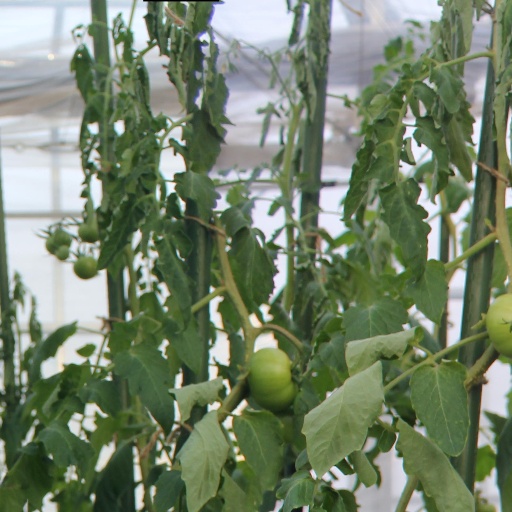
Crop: tomato